5 Rifles

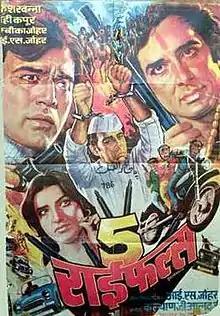
Original poster

5 Rifles is a 1974 Hindi film produced and directed by I. S. Johar. The film stars Rajesh Khanna's look-alike Rakesh Khanna, Shashi Kapoor's look-alike Shahi Kapoor, and I. S. Johar. Music was given by Kalyanji Anandji. One particular qawwali of note in this film is the track "Jhoom Barabar Jhoom Sharabi", sung by the notable qawwal singer of his times, Janab Aziz Nazan. Another song "Jab se Sarkar ne Nashabandi Tod Di", sung by Kishore Kumar is also a hit semi-qawwali.